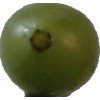
Label: grape